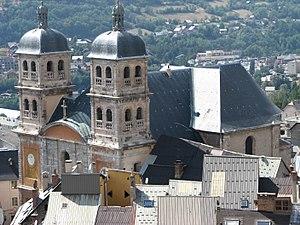
Briançon, en occitan Briançon, est une commune française située dans le département des Hautes-Alpes en région Provence-Alpes-Côte d'Azur, et historiquement rattachée au Dauphiné. C'est la ville-centre d'une petite agglomération de six communes, l'unité urbaine de Briançon. Le territoire dont Briançon est la ville principale est appelé Briançonnais ; il couvre le nord du département des Hautes-Alpes.
Les Hautes-Alpes sont un département français de la région Provence-Alpes-Côte d'Azur. L'Insee et la Poste lui attribuent le code 05. Son chef-lieu est Gap. Les habitants des Hautes-Alpes sont les Haut-Alpins. Les Hautes-Alpes sont un département dont le territoire est entièrement situé en zone de montagne, comprenant notamment la plus haute préfecture de France et la commune la plus élevée d'Europe. Il est frontalier avec l'Italie.